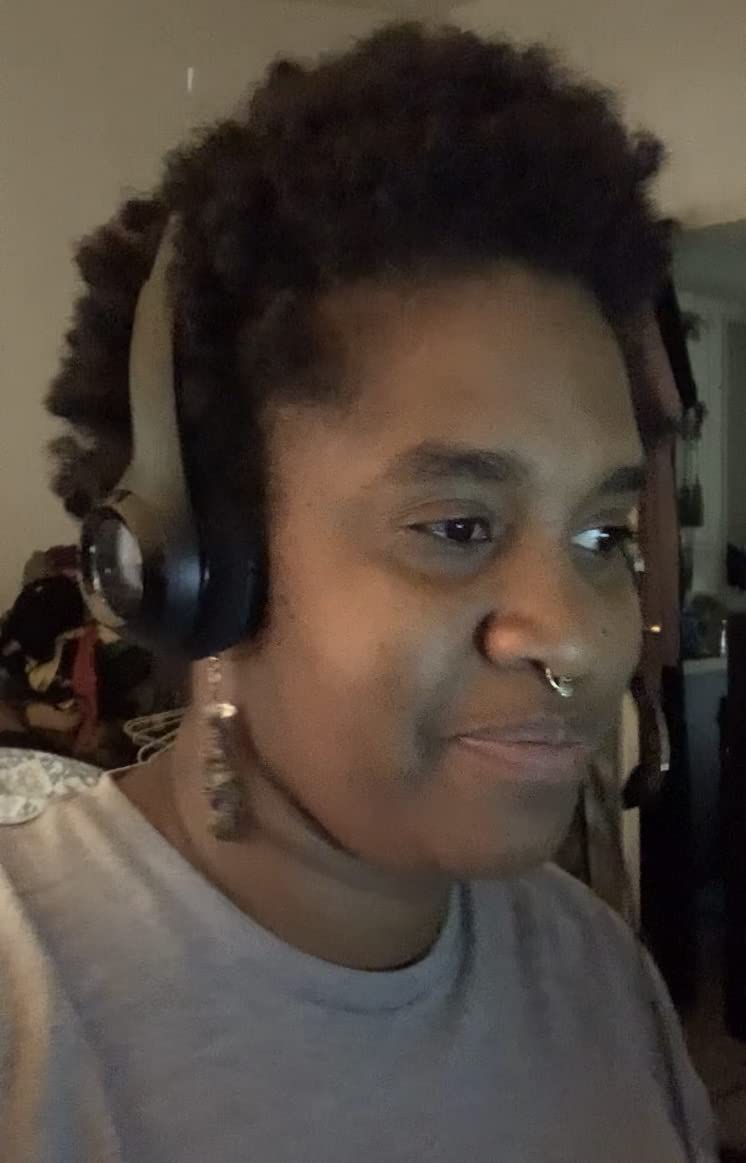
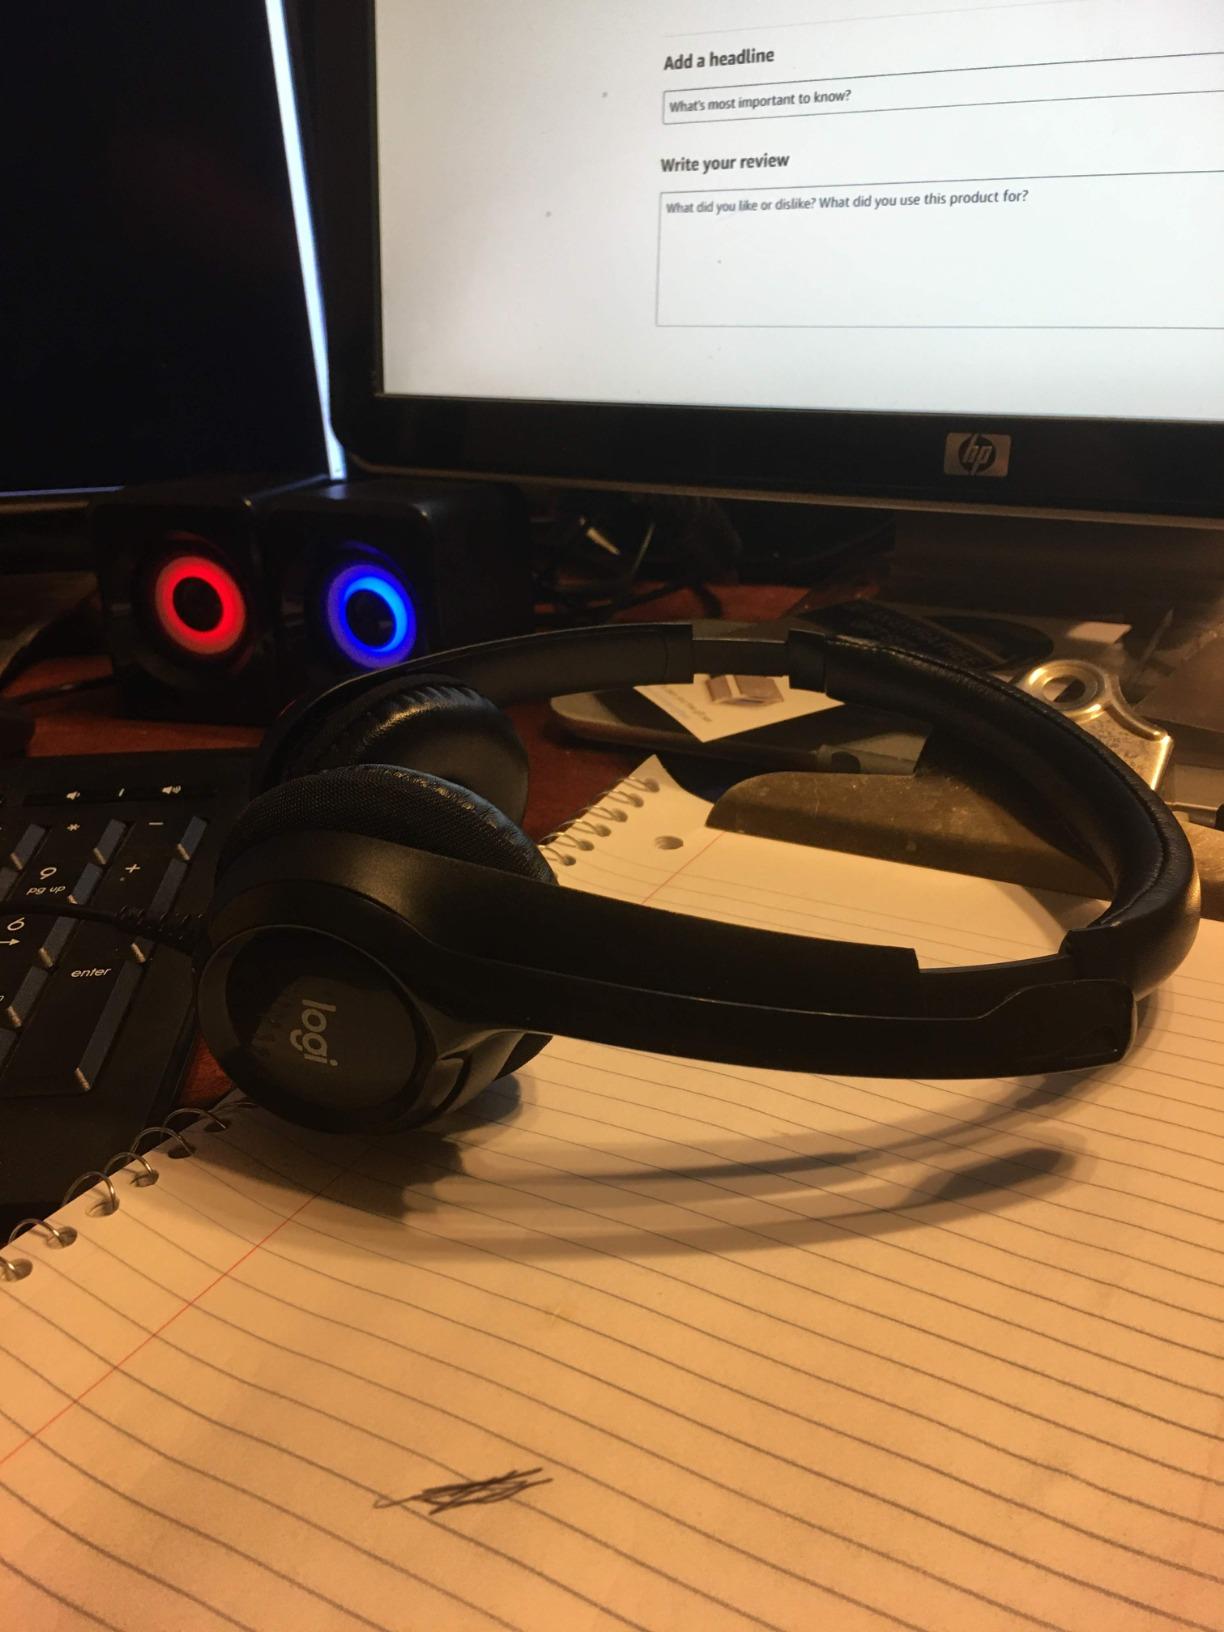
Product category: headphones
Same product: yes